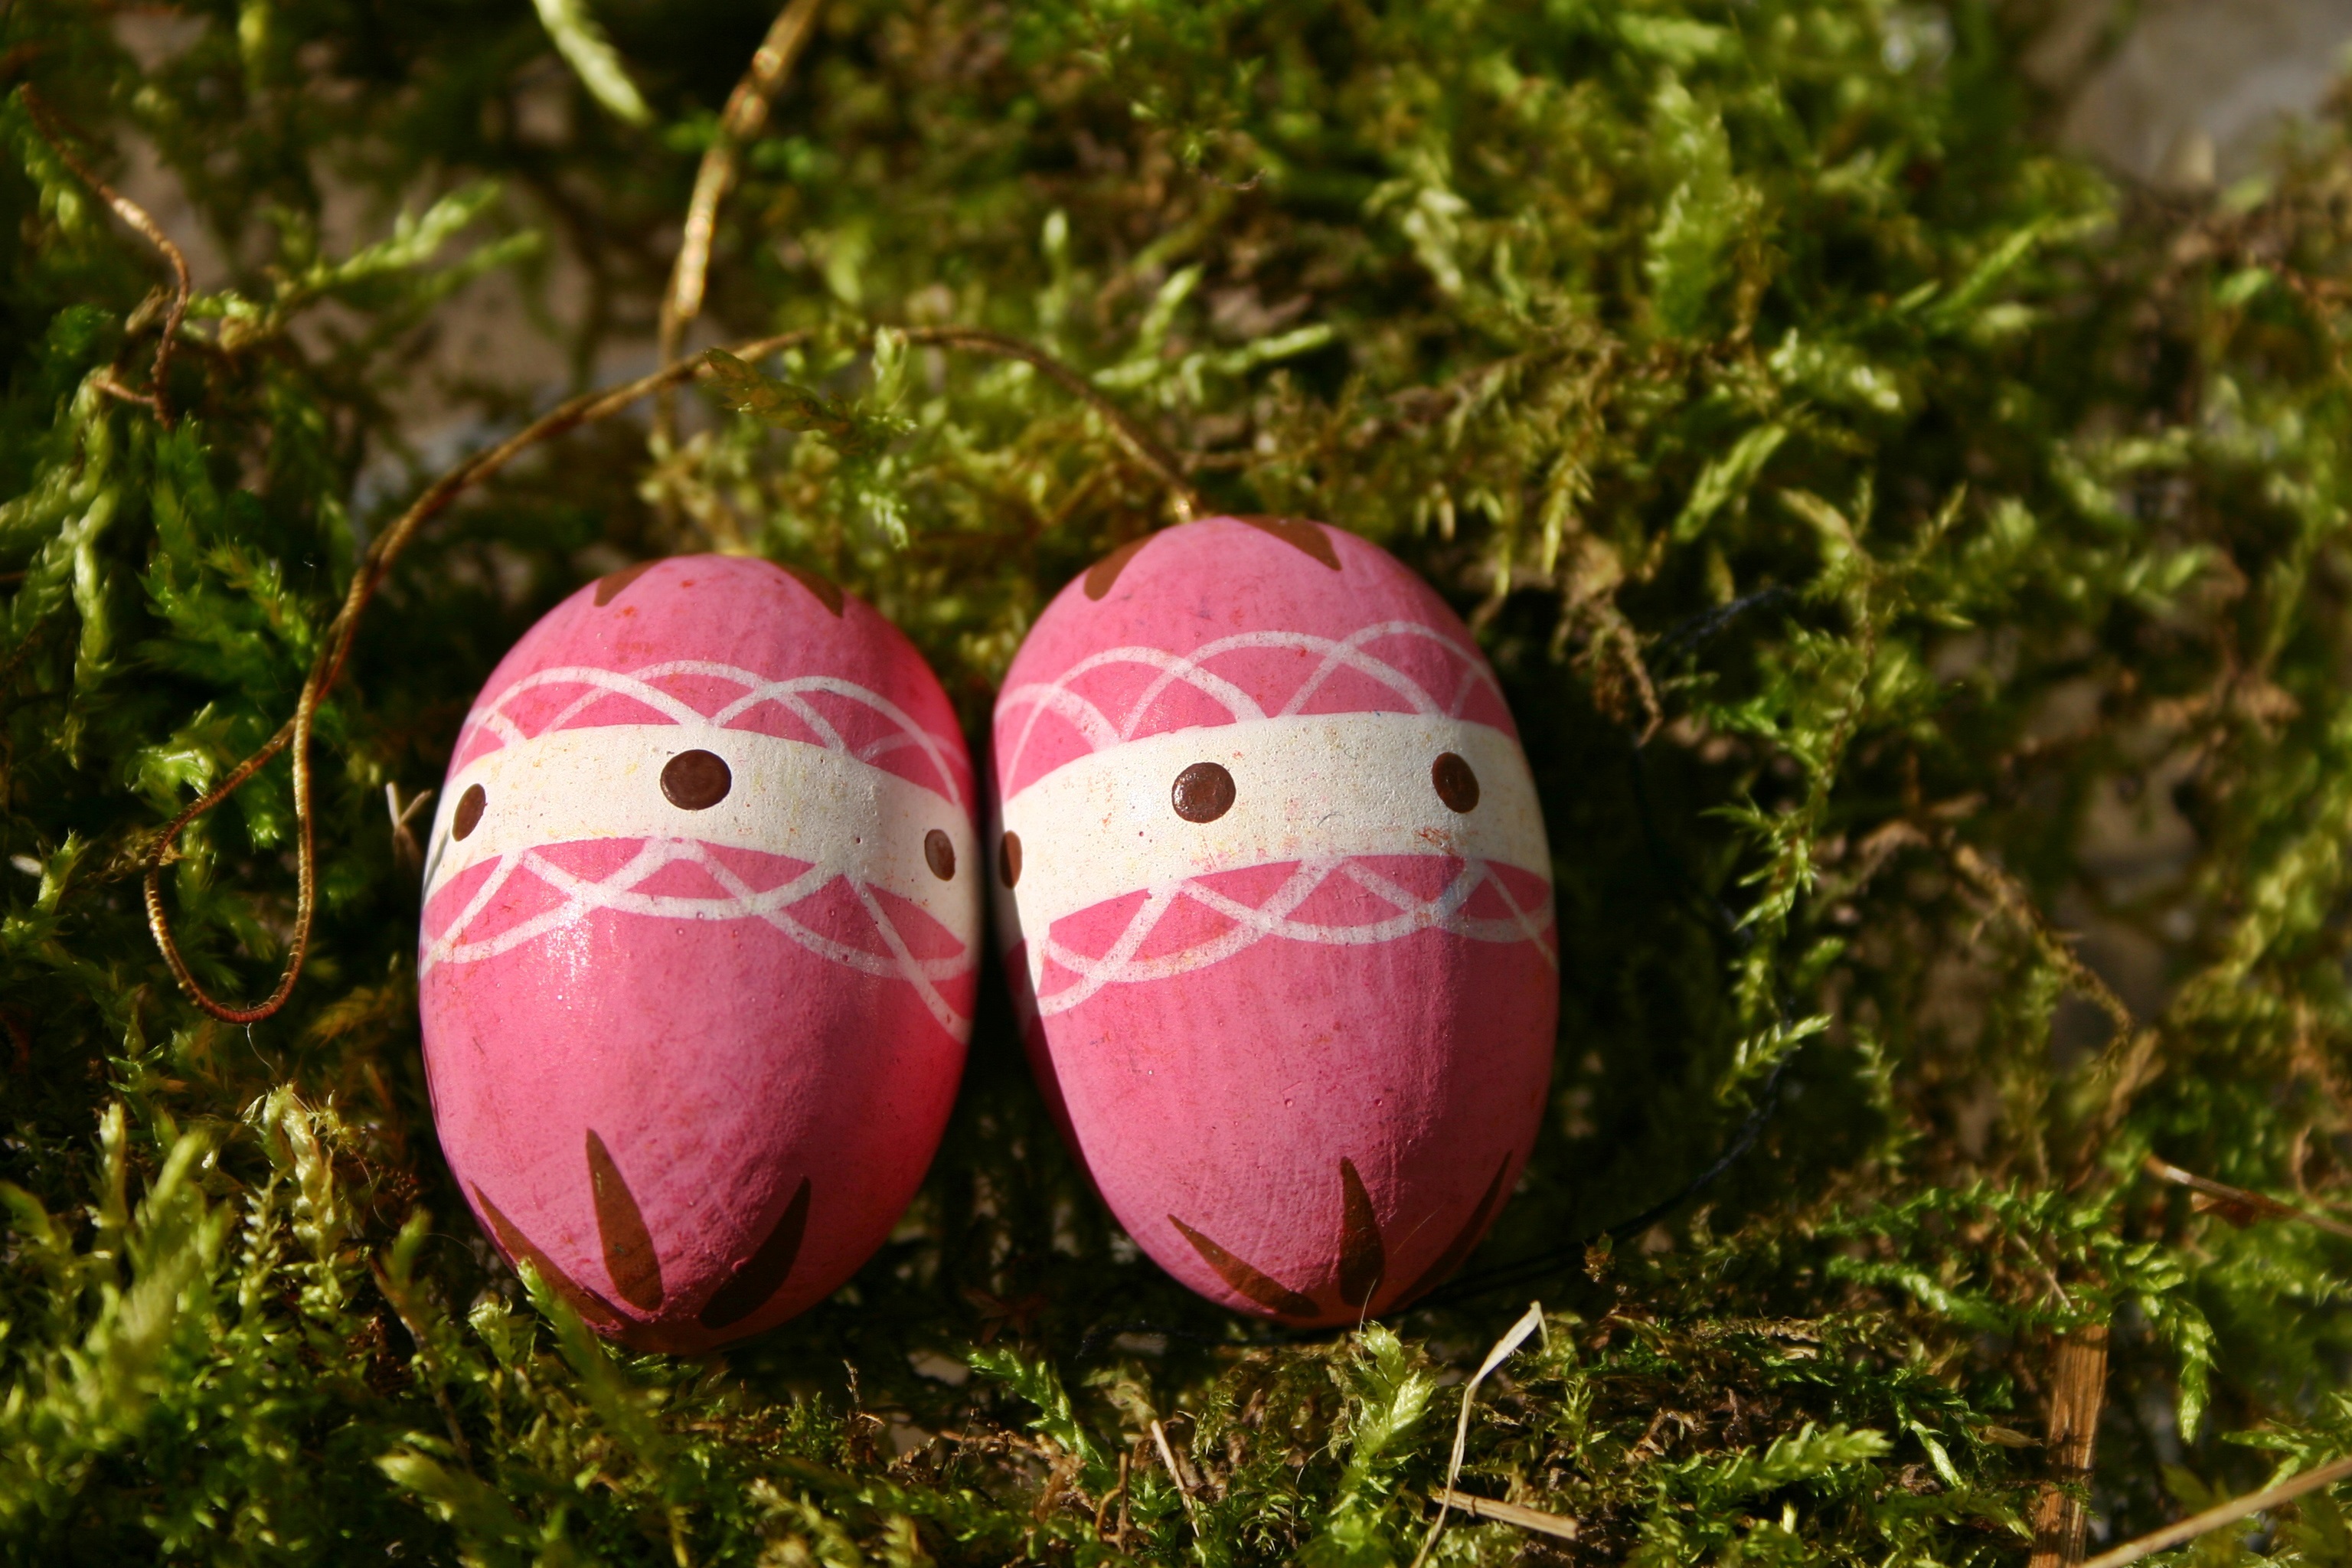
grass, flower, moss, decoration, pattern, food, spring, symbol, produce, color, colorful, pink, egg, easter, easter eggs, retired, easter egg, easter decorations, easter nest, easter decor